Wasco–Wishram

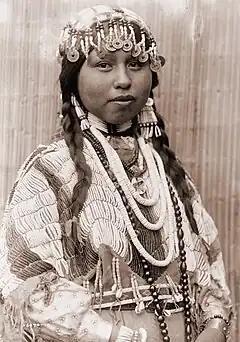
Wishram woman in bridal garb, 1910. Photo by Edward Curtis

The Wasco-Wishram are two closely related Chinook Indian tribes from the Columbia River in Oregon. Today the tribes are part of the Confederated Tribes of Warm Springs living in the Warm Springs Indian Reservation in Oregon and Confederated Tribes and Bands of the Yakama Nation living in the Yakama Indian Reservation in Washington.